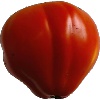
Label: Tomato 1